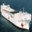
Label: ship